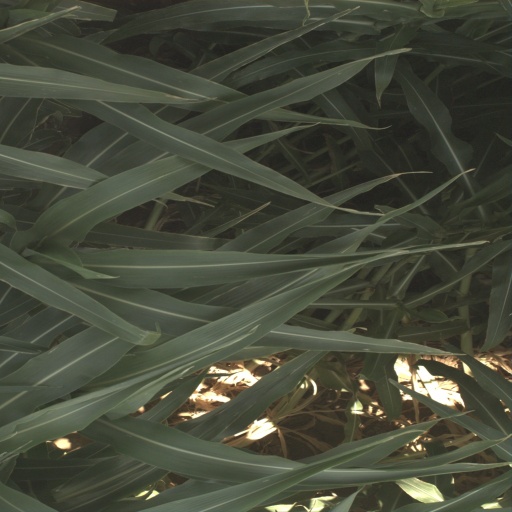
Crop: sorghum